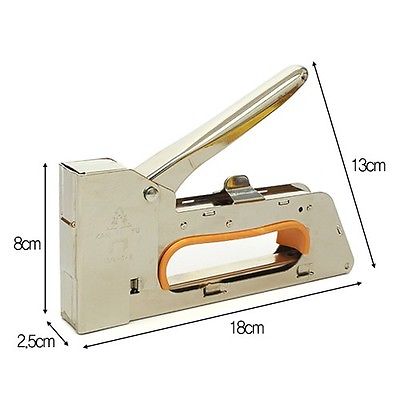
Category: stapler